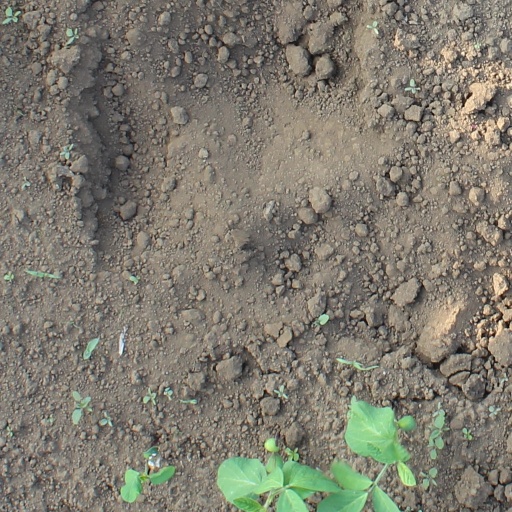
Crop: soybean